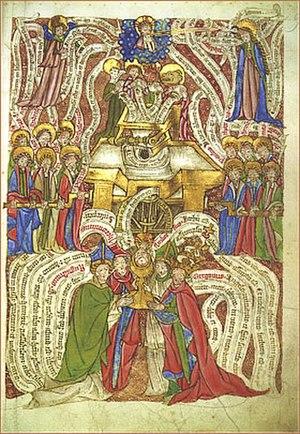
Hugues de Balma est un moine chartreux du XIIIᵉ siècle, auteur d'un traité qui commence par les mots Viae Sion lugent, connu aussi sous les titres de Théologie mystique ou de De triplici via. Au début du XXᵉ siècle, des recherches historiques ont permis d'identifier cet auteur à Hugues de Dorche qui fut prieur de la chartreuse de Meyriat à la fin du XIIIᵉ siècle. Suivant cette hypothèse, largement admise mais néanmoins discutée, il peut aussi être appelé « Hugues de Balma de Dorche ».